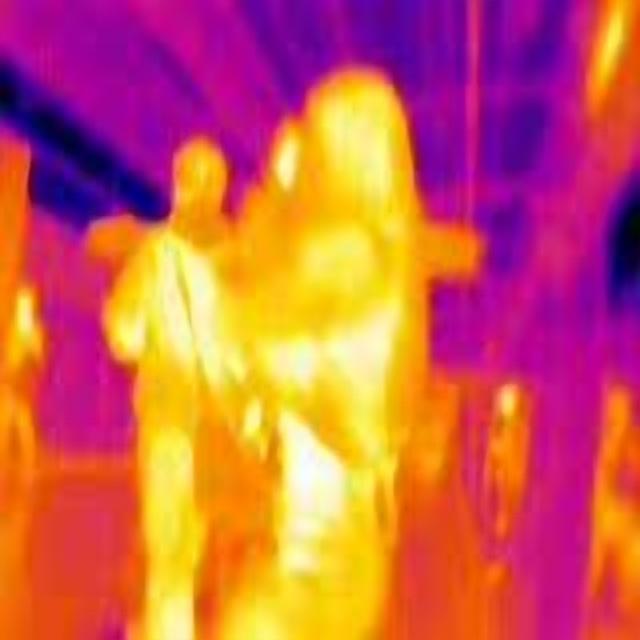
Detected objects:
label: person
label: person
label: person
label: person
label: person